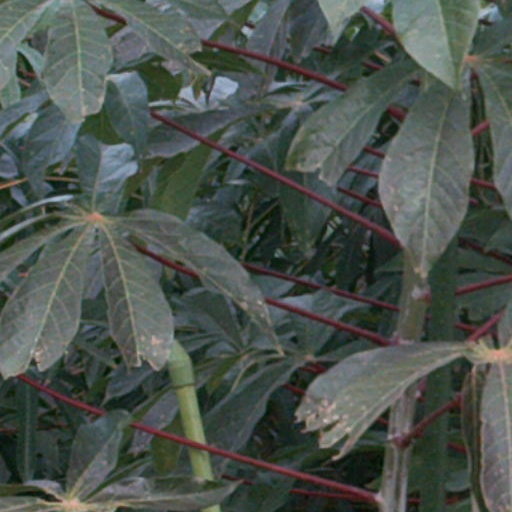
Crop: cassava